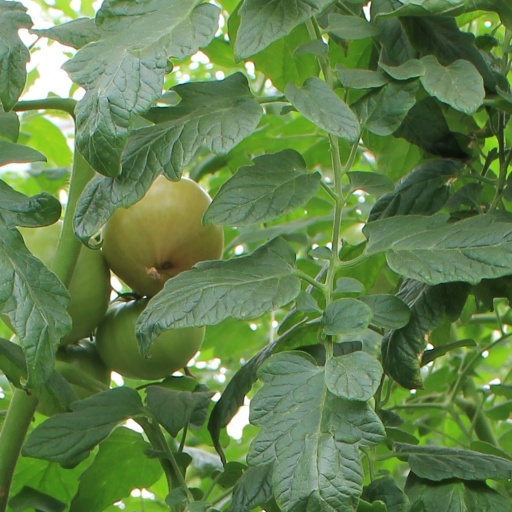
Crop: tomato